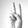
ASL letter: V